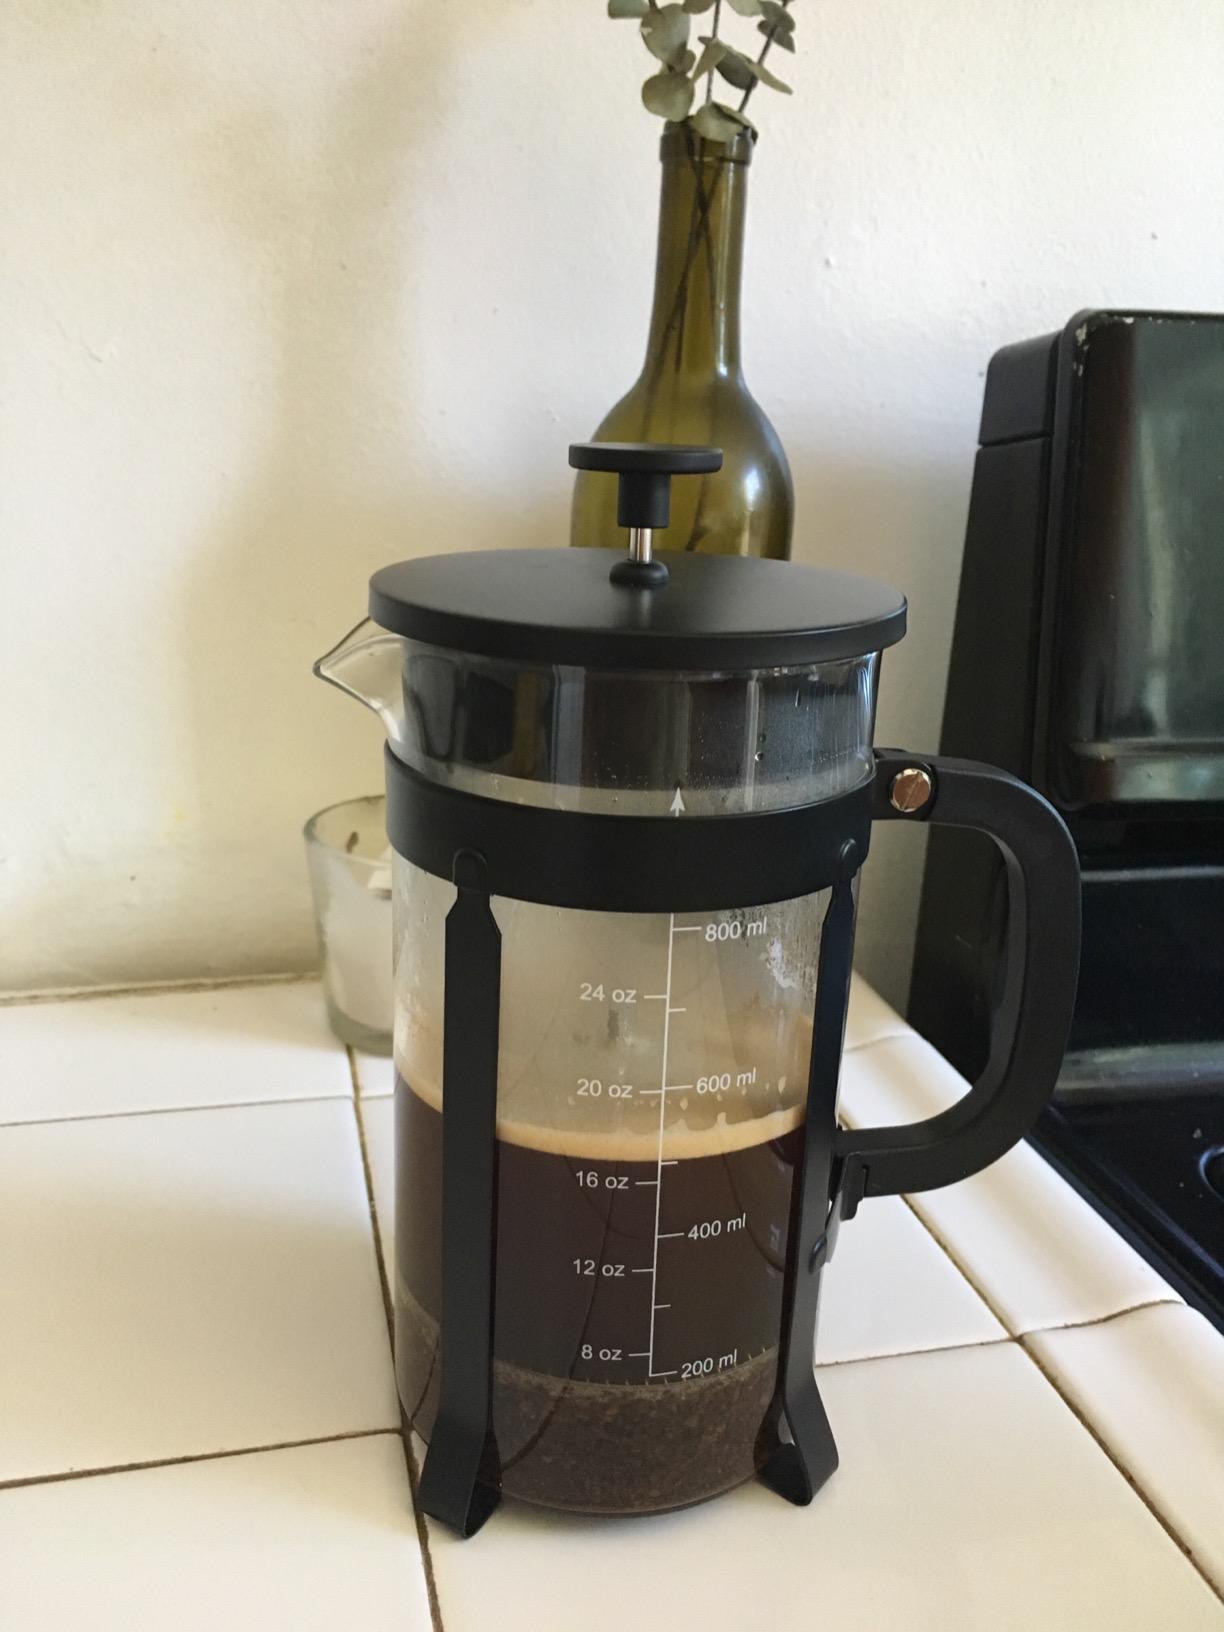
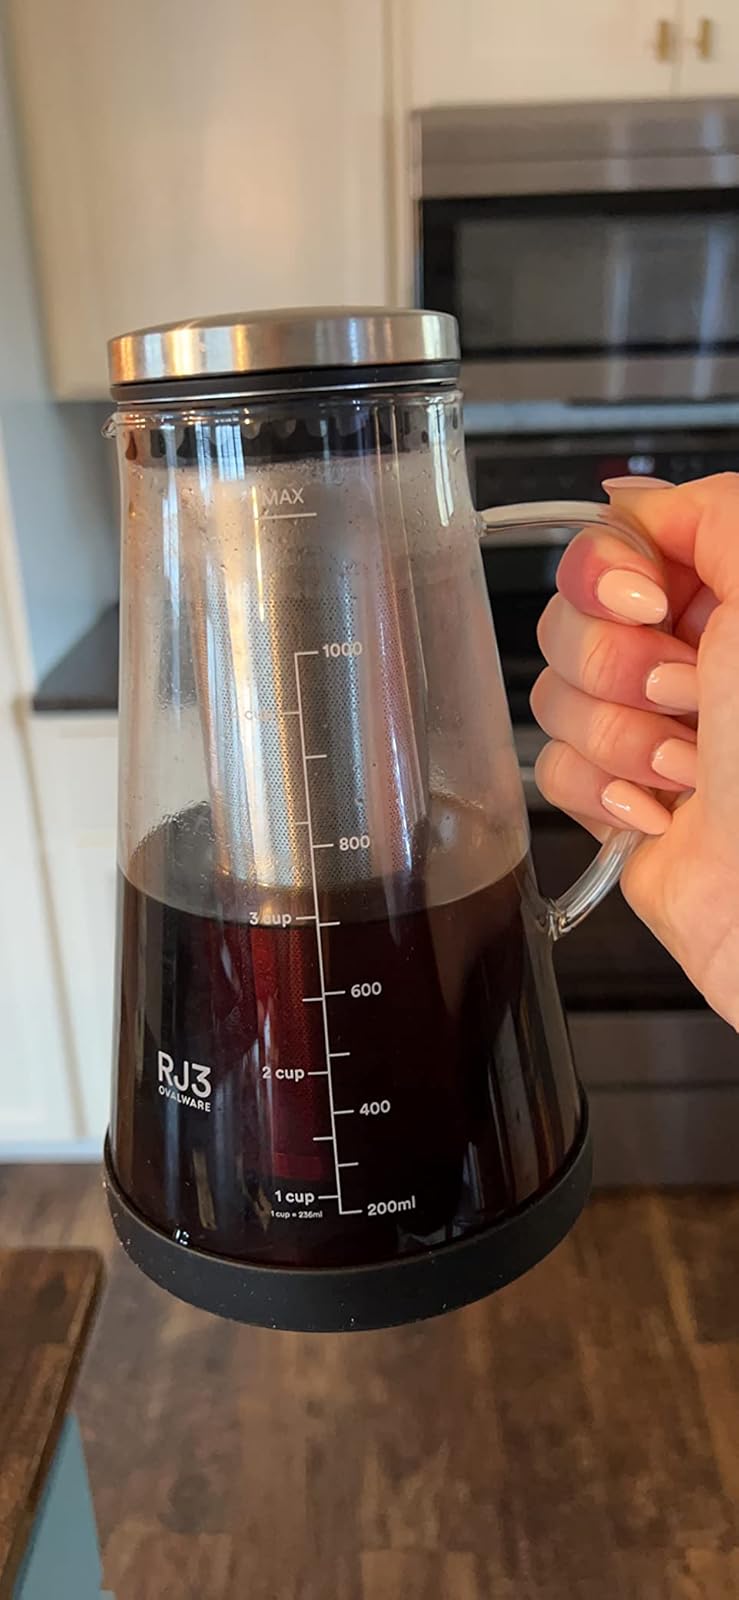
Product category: items_tea
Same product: no